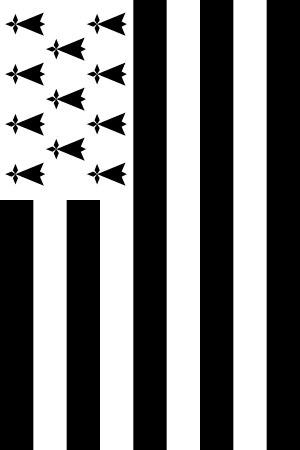
Le drapeau de la Bretagne est un drapeau qui se compose de neuf bandes horizontales noires et blanches d’égales largeurs, disposées alternativement et d’un canton supérieur de couleur blanche parsemé d'une multitude de mouchetures d'hermine. Le nombre de mouchetures et leur forme ne sont pas fixés, la version la plus répandue comprend onze mouchetures arrangées selon trois rangées horizontales. Le rapport entre la hauteur et la largeur du drapeau est de 2:3.